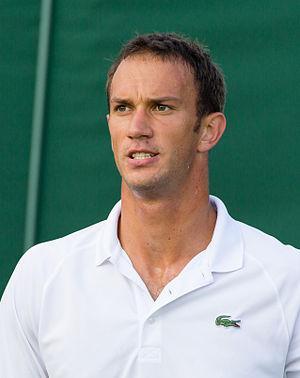
Ante Pavić, né le 7 mars 1989 à Ogulin, est un joueur de tennis professionnel croate.